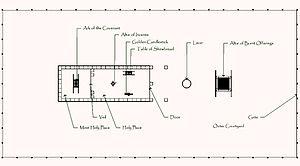
Yahweh, aussi écrit dans les publications Yahvé, Iahvé, Jéhovah, YHWH ou JHVH, est dans le milieu ouest-sémitique du Proche-Orient ancien étroitement associée à l'Israël antique, un des noms donnés au Très-Haut, le Dieu Créateur. Yahweh est vénéré dans les royaumes d'Israël et de Juda. Son sanctuaire principal est le premier Temple de Jérusalem. Dans la Bible hébraïque, Yahweh est présenté comme le Dieu national des Enfants d'Israël. En dehors de la Bible, l'archéologie a fourni des exemples du lien entre le théonyme Yahweh et les Israélites. La religion de l'Israël antique ressemble beaucoup à celle des autres peuples sémitiques du Proche-Orient ancien, notamment à celles de la zone syro-palestinienne. Le culte israélite développe cependant avec le temps des caractéristiques uniques qui l'isolent des autres religions.